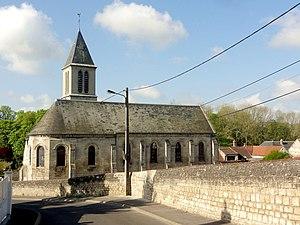
Vue depuis le nord.
L'église Saint-Éloi est une église catholique paroissiale située à Monchy-Saint-Éloi, en France. Elle conserve son clocher et son chœur romans du second quart du XIIᵉ siècle. L'intérieur a perdu presque toute son authenticité lors d'une lourde restauration à la fin du XIXᵉ siècle, qui explique que l'édifice n'est pas classé ou inscrit au titre des monuments historiques. Il est néanmoins intéressant pour son parti architectural, avec une voûte d'ogives archaïque pour la base du clocher, une voûte en berceau pour le chœur, et un chevet éclairé par un triplet ; ainsi en tant que témoin de l'évolution de l'édifice. En effet, il y reste les traces des ouvertures anciennes, bouchées en partie au dernier quart du XIIᵉ siècle, quand une nef et un chœur plus spacieux sont ajoutés au nord de l'édifice roman, dans le style gothique primitif. L'église Saint-Éloi devient ainsi un édifice à double vaisseau. Le chœur est partiellement reconstruit en 1667, et est également concerné par la restauration de la fin du XIXᵉ siècle. Il conserve un retable de pierre assez remarquable de la Renaissance, malheureusement privé de sa polychromie d'origine. Quelques éléments du mobilier sont classés.